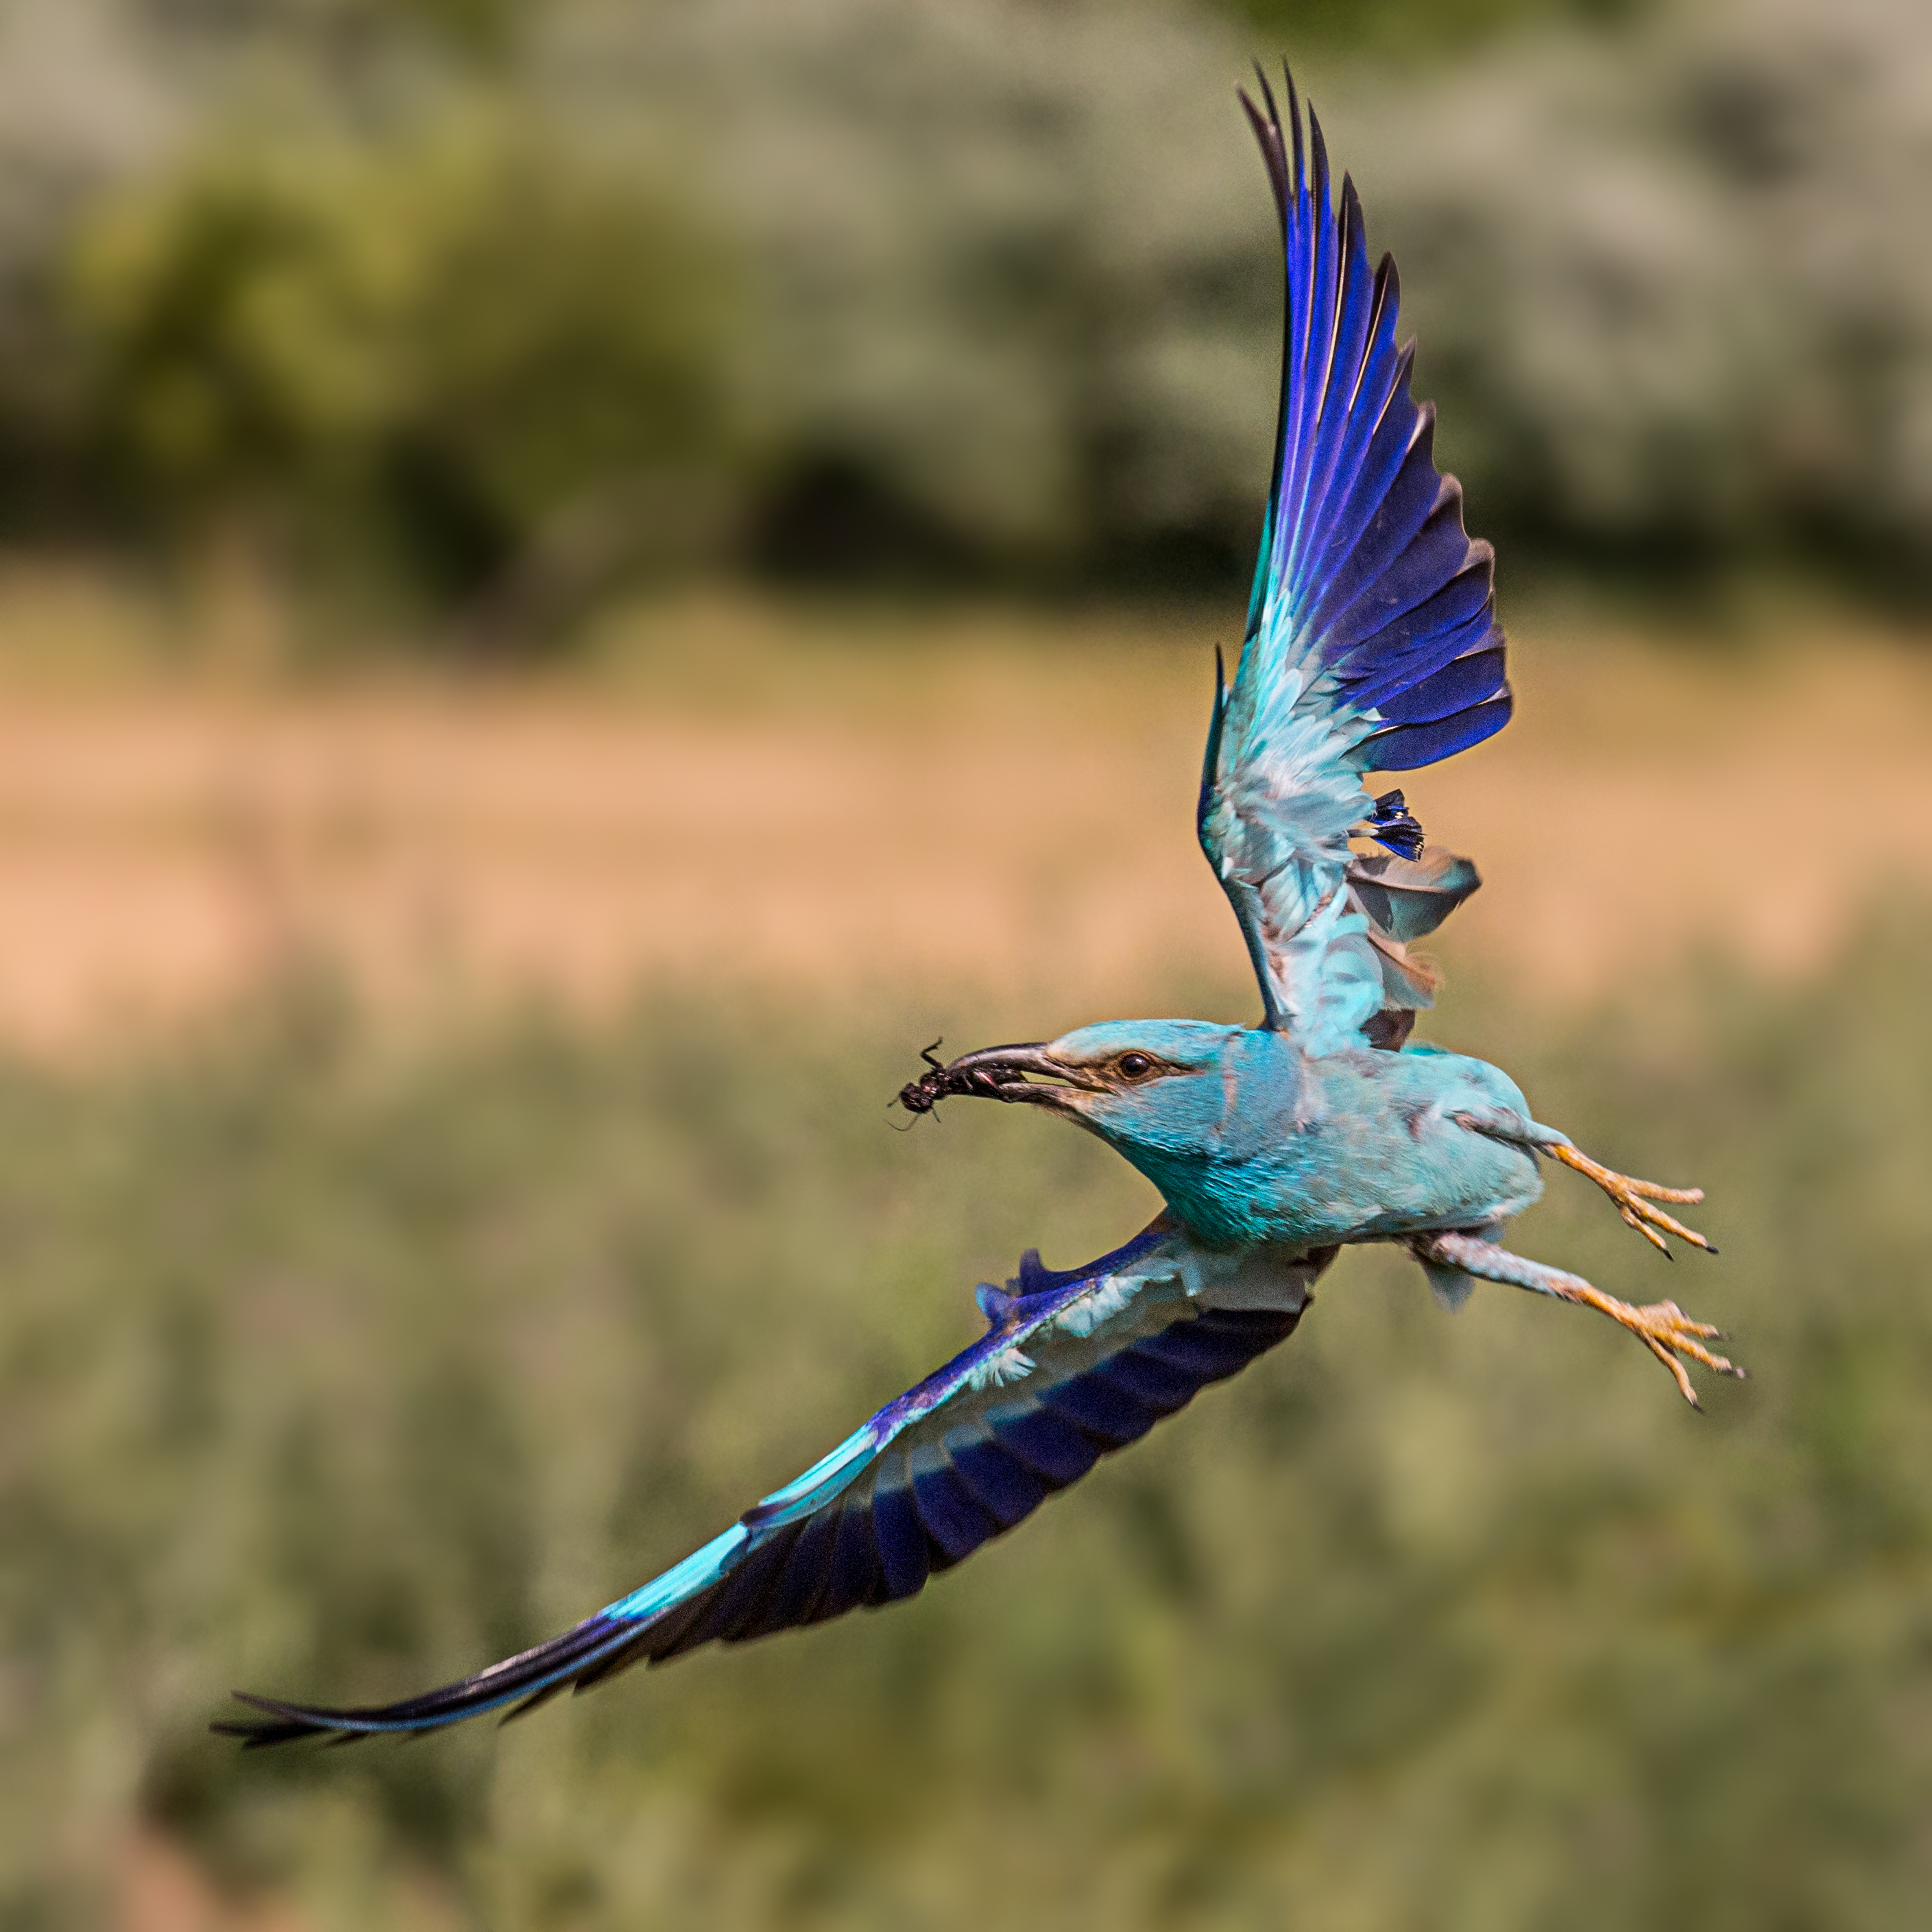
bird, wing, wildlife, beak, hummingbird, fauna, macaw, vertebrate, parrot, hungary, roller, parakeet, inflight, bif, andymorffew, morffew, naturethroughthelens, takingfoodtothenest, perching bird, accipitriformes